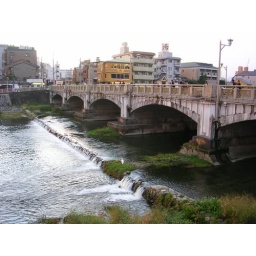
Kyoto bridge and white cranes in river